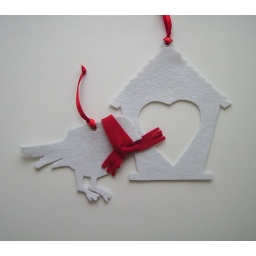
2 pieces white felt Christmas tree ornament:these ornaments are cutted by hand in 3 mm thickness(0,11 inch) felt